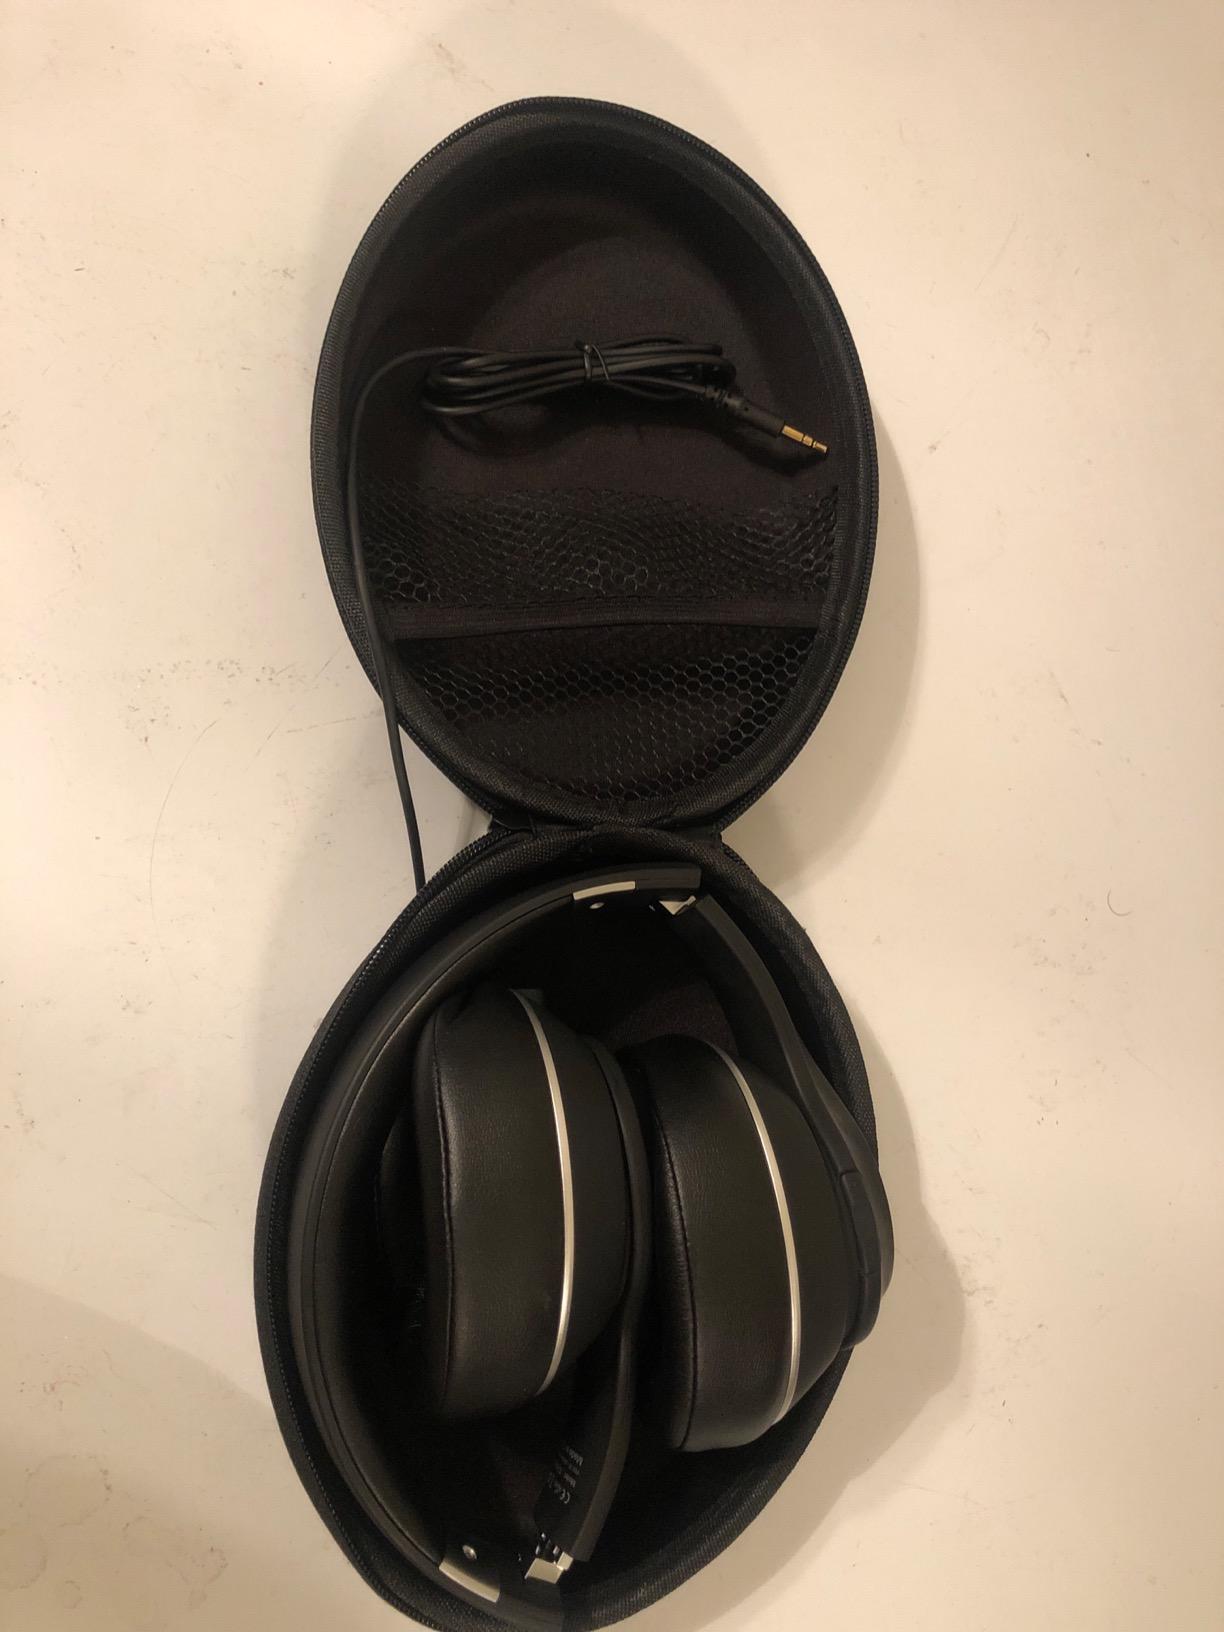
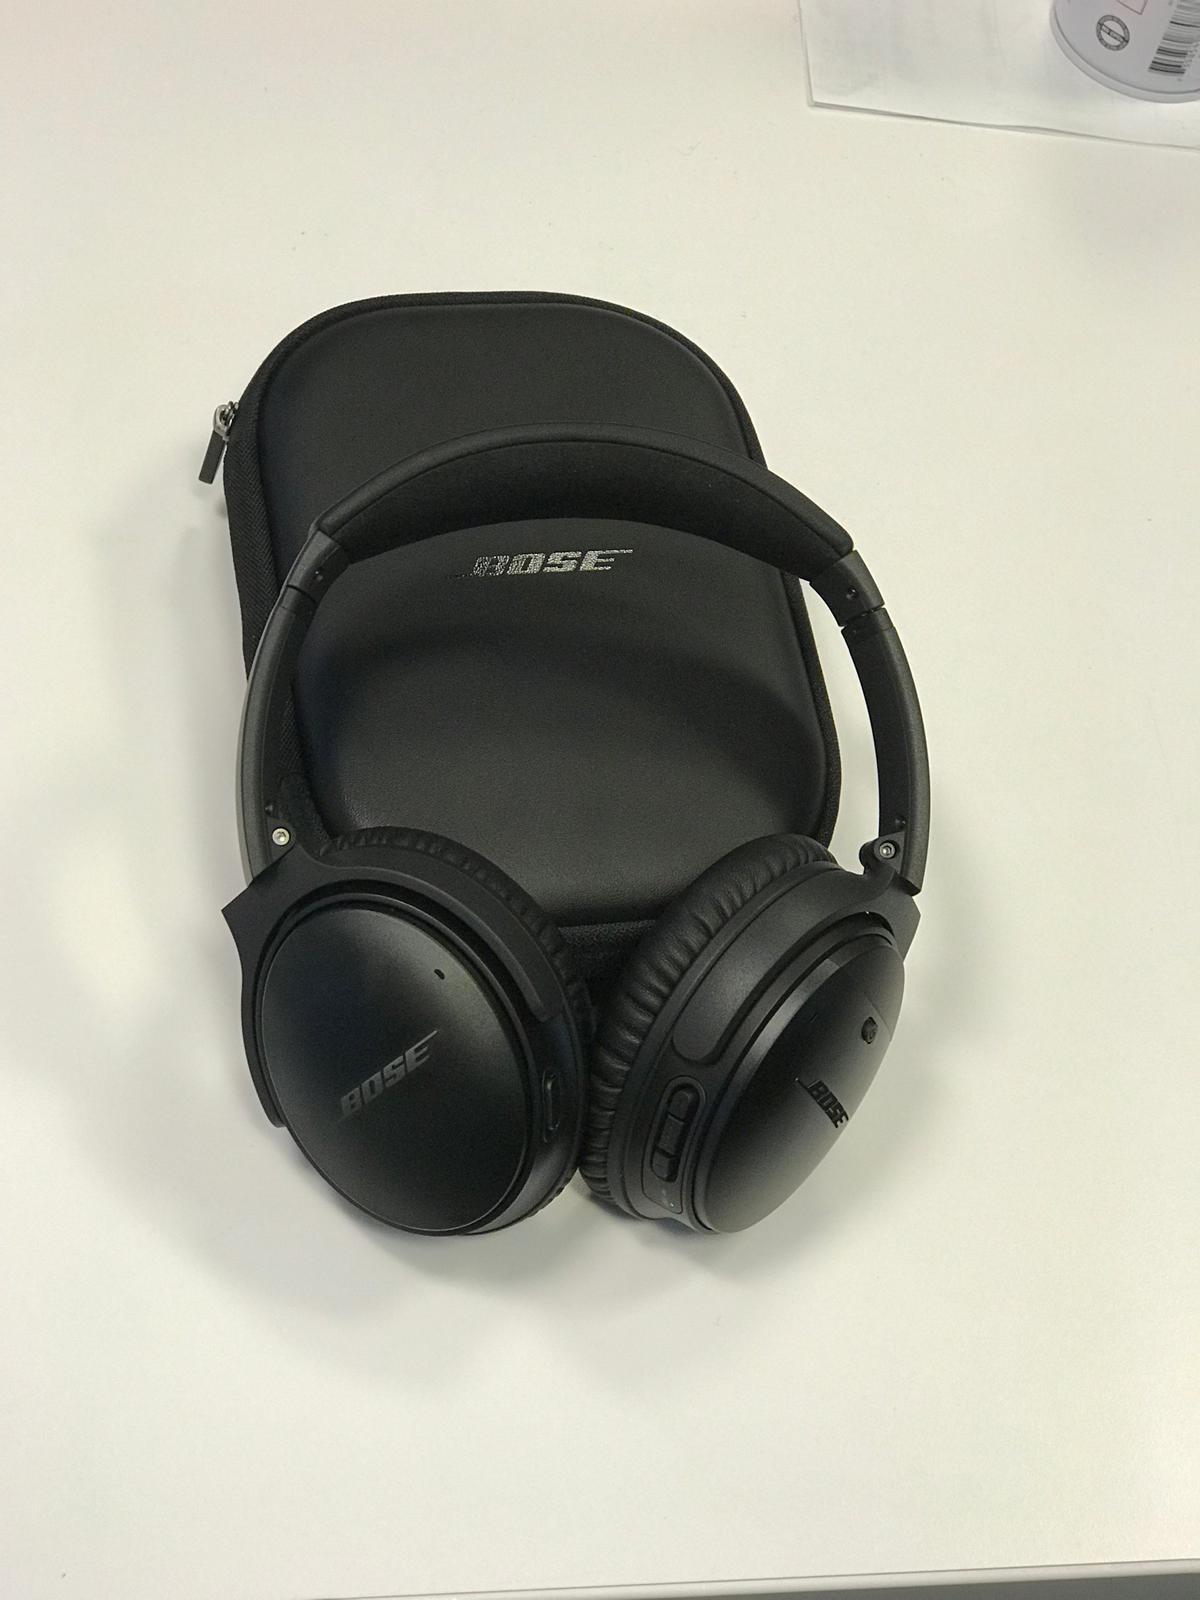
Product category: headphones
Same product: no